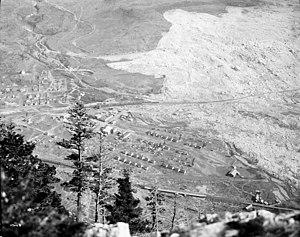
L'éboulement de Frank ou l'écroulement de Frank est un écroulement ayant eu lieu le 29 avril 1903 à Frank, dans les Territoires du Nord-Ouest au Canada. Plus de 100 millions de tonnes de calcaire tombent rapidement du mont Turtle. Selon des témoins, en moins de 100 secondes, l'éboulis atteint l'autre côté de la vallée, détruisant sur son passage la partie est de Frank, le chemin de fer du Canadien Pacifique et la mine de charbon. C'est l'un des plus importants glissements de terrain de l'histoire du Canada, et le plus meurtrier, tuant entre 70 et 90 personnes.